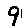
Label: 9